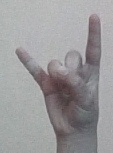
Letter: la